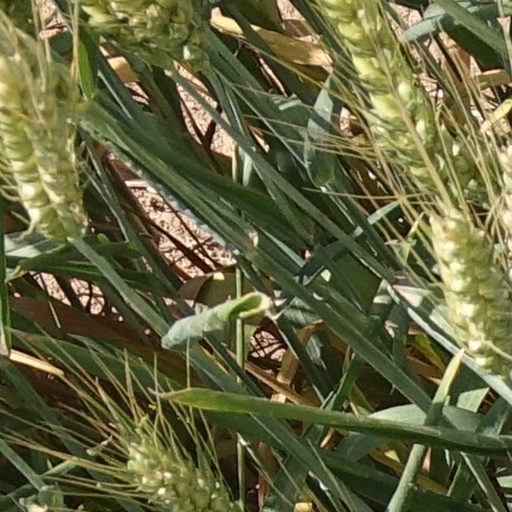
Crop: wheat